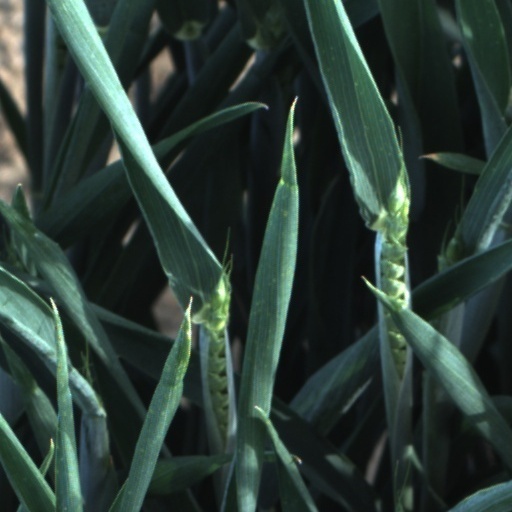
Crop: wheat